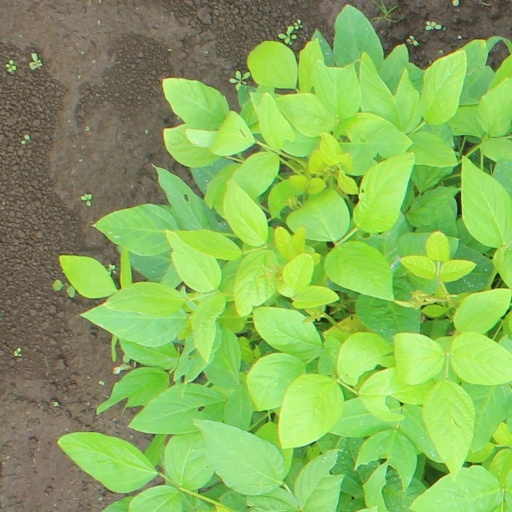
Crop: soybean